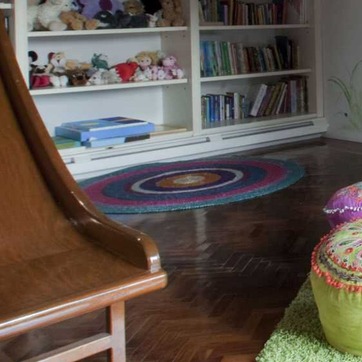
Material: carpet